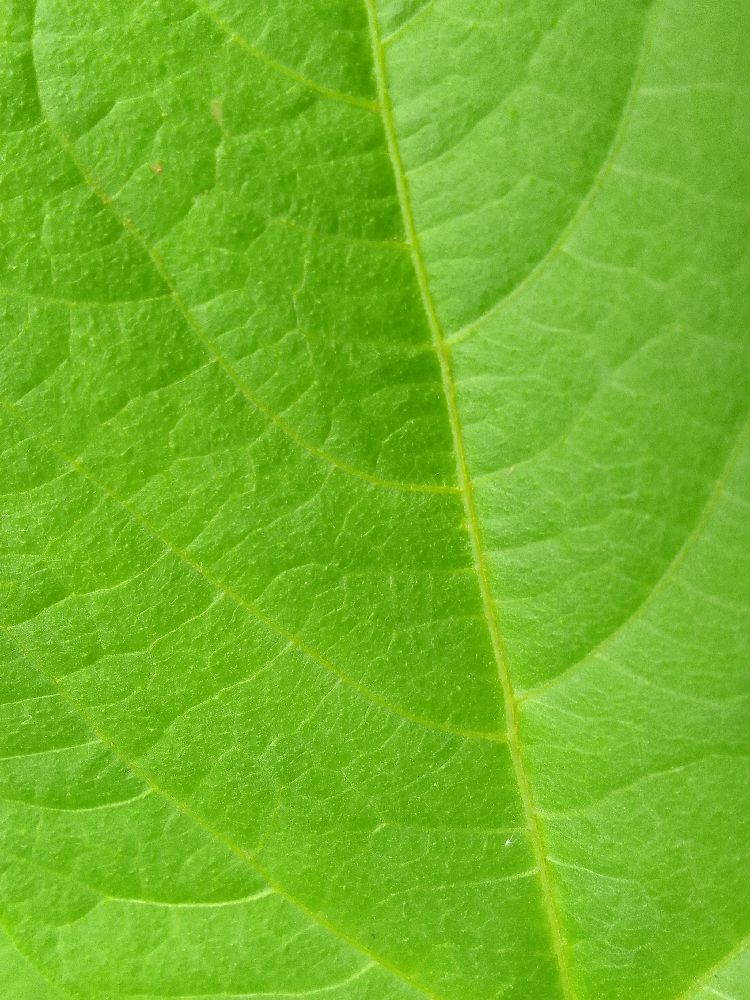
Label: healthy